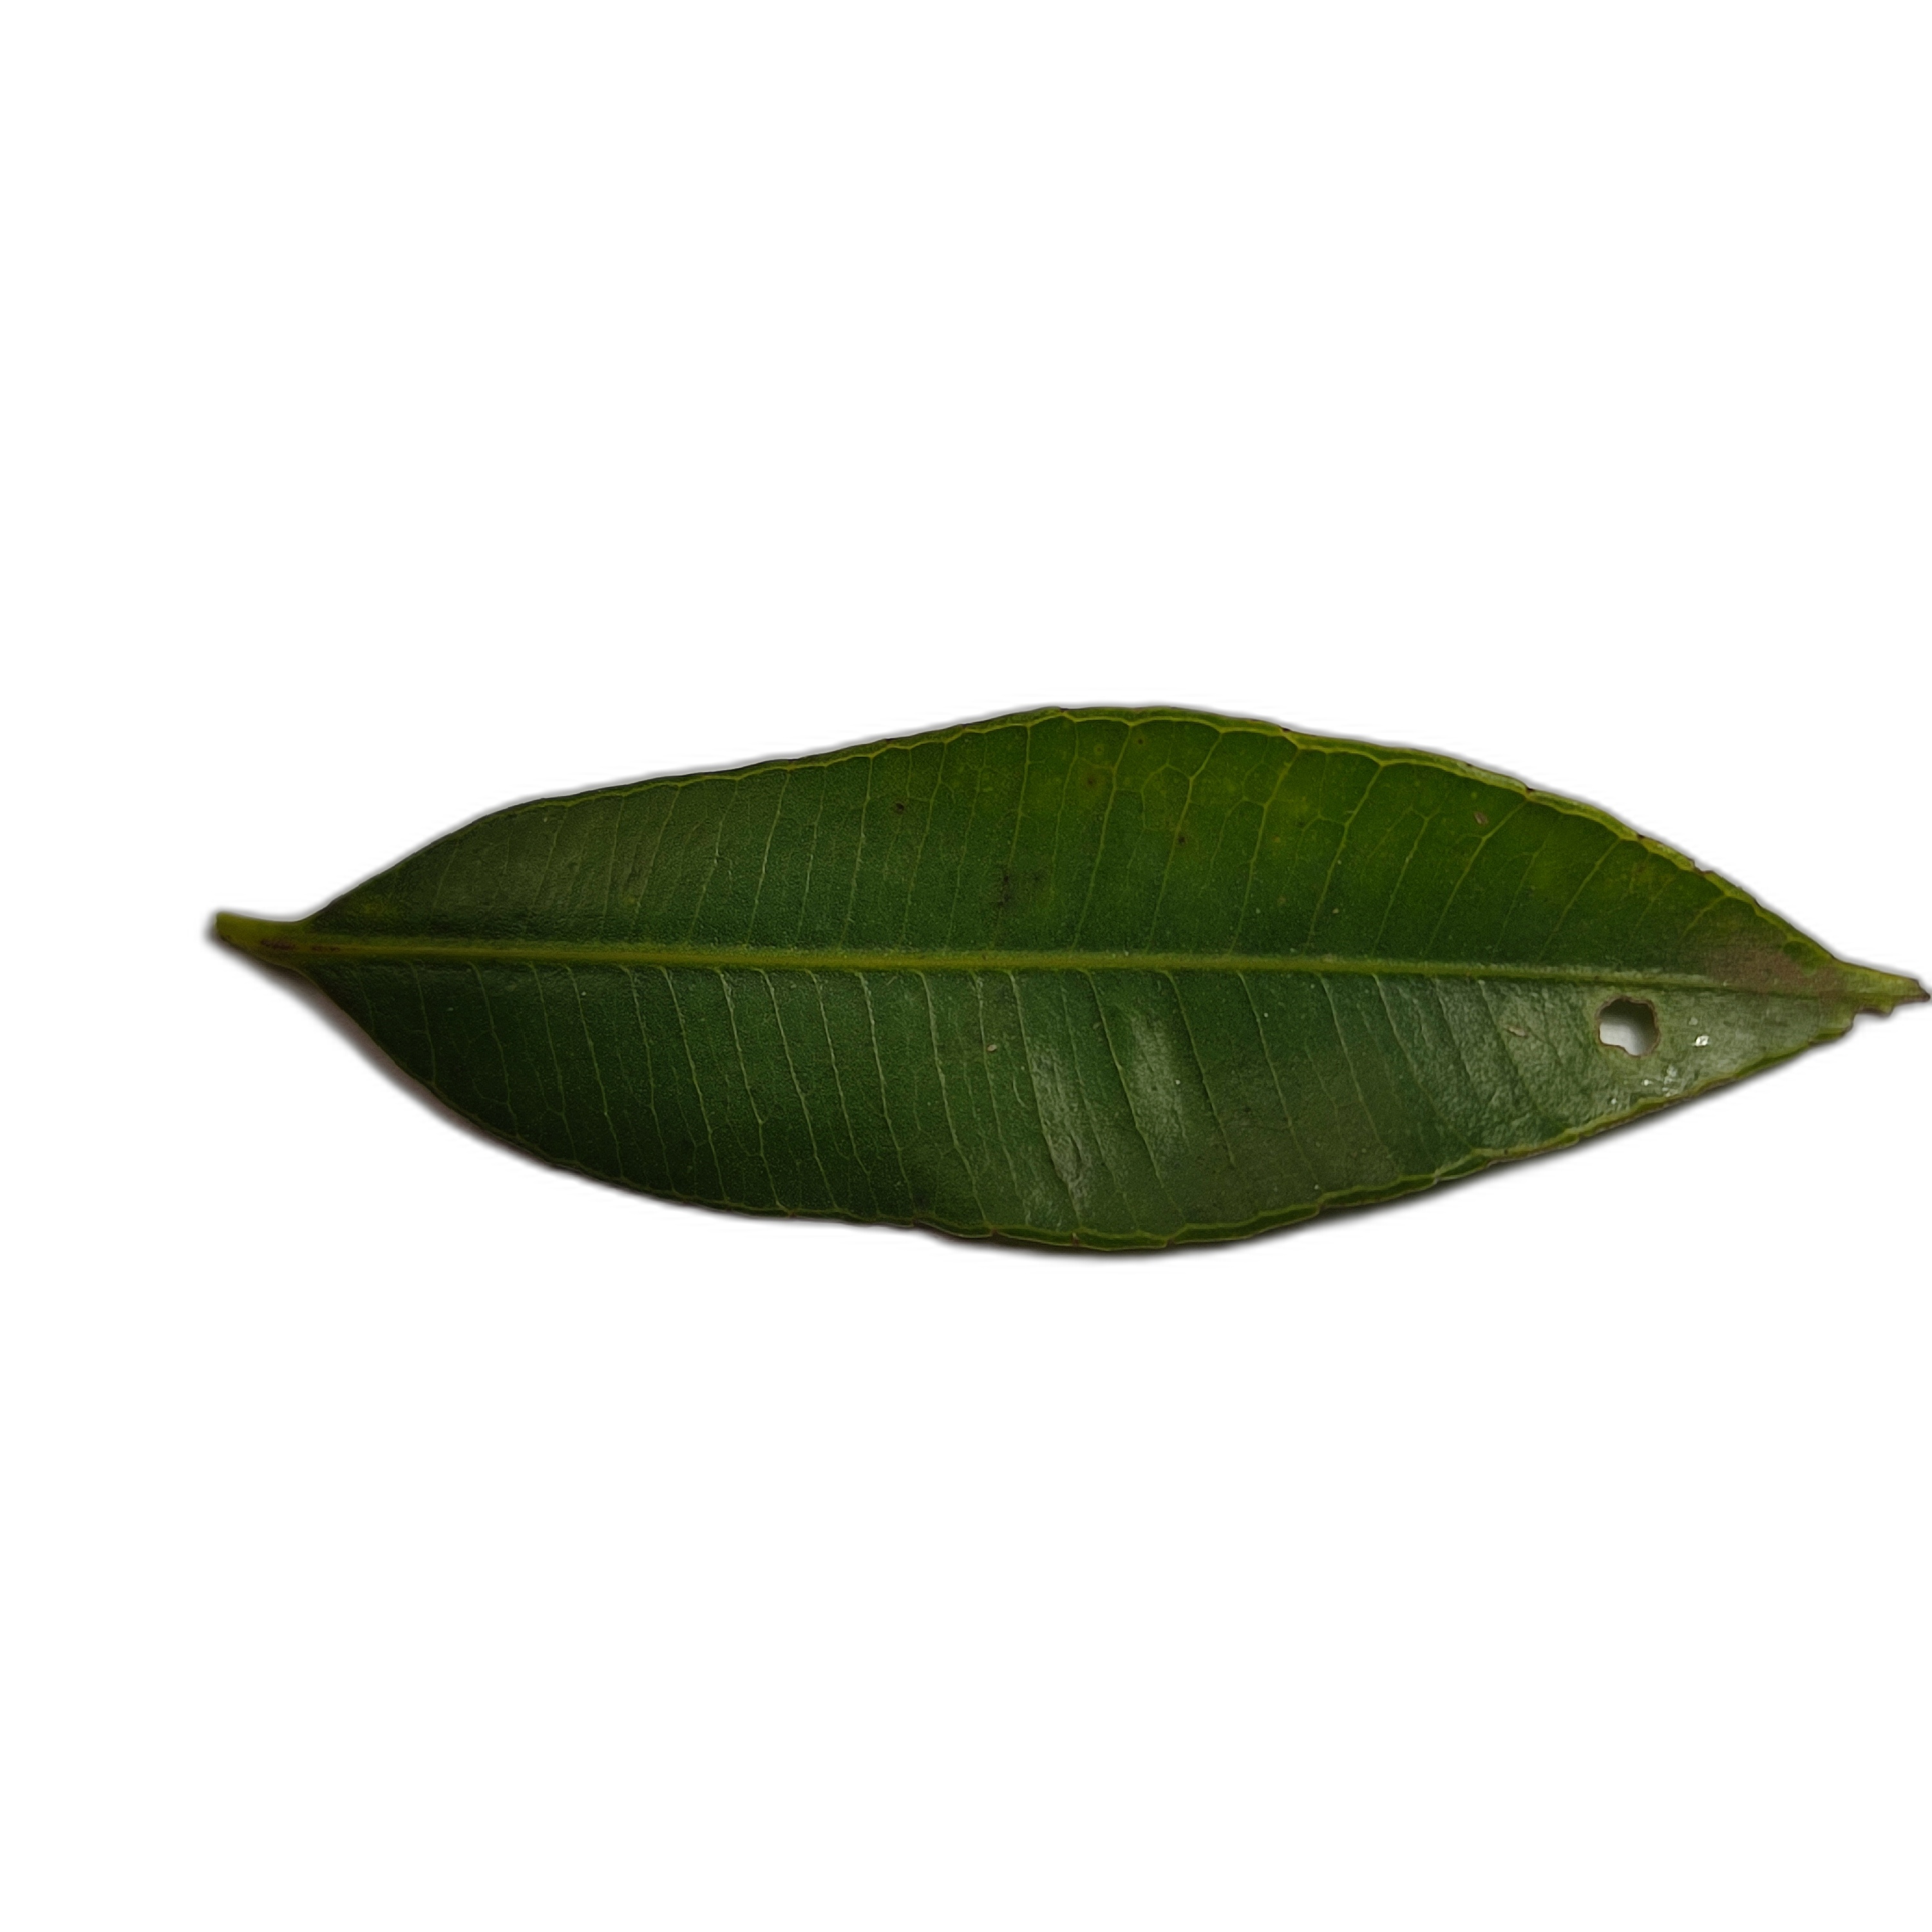
Label: healthy